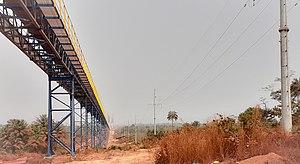
La préfecture de Boffa est une subdivision administrative de la république de Guinée. Située à l'ouest du pays sur la façade atlantique, dans la région naturelle de Guinée maritime, cette préfecture fait partie de la région administrative de Boké. Son chef-lieu est la ville de Boffa.